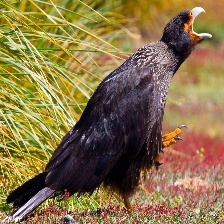
Species: STRIATED CARACARA
Scientific name: PHALCOBOENUS AUSTRALIS